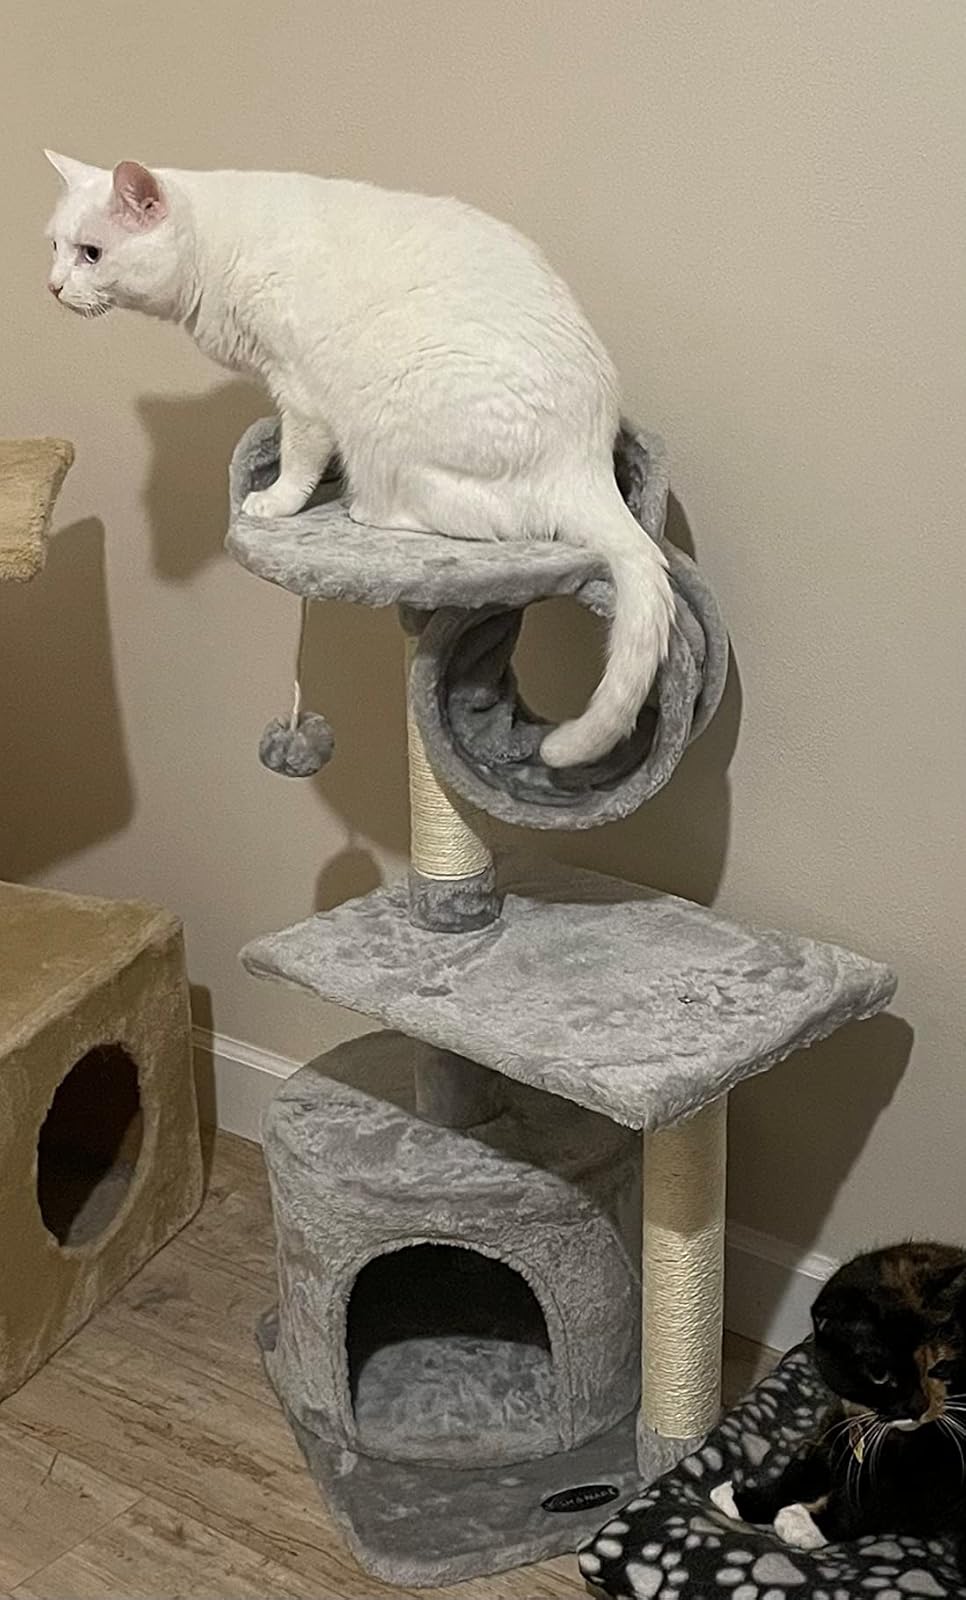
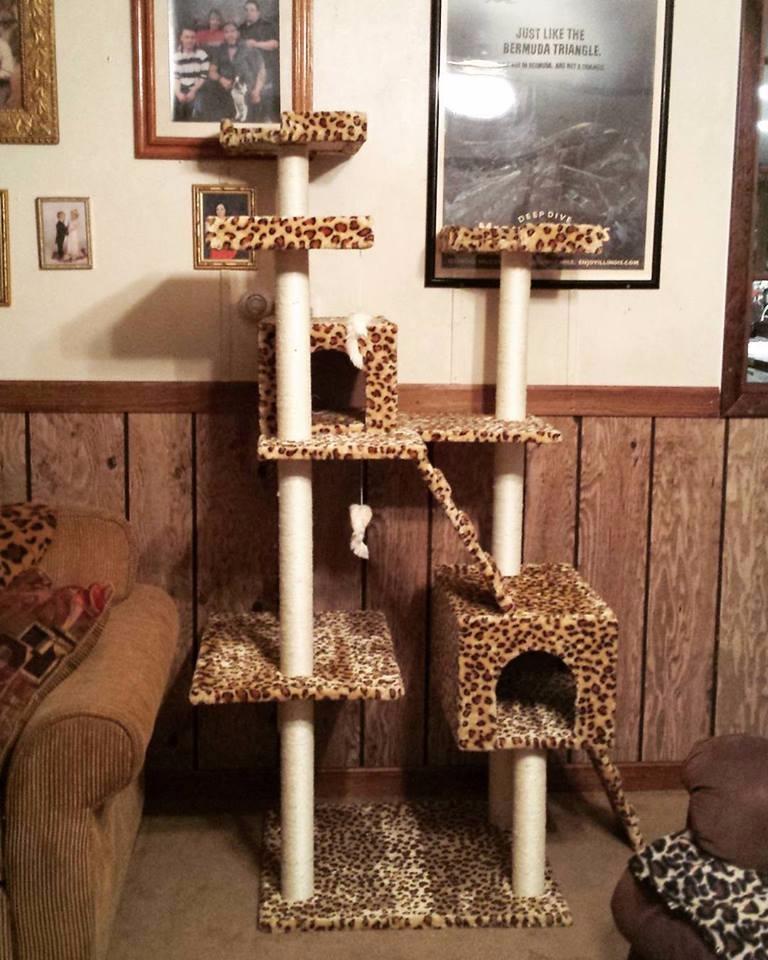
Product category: items_cat tree
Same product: no